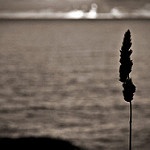
Label: sea